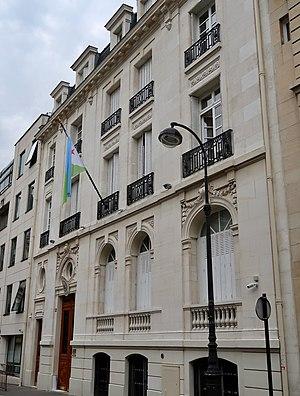
Ambassade de Djibouti en France, 26 rue Émile-Menier (Paris 16e).
L'ambassade de Djibouti en France est la représentation diplomatique de la République de Djibouti auprès de la République française. Elle est située au 26 rue Émile-Menier, dans le 16ᵉ arrondissement de Paris, la capitale du pays. Son ambassadeur est, depuis 2014, Ayeid Mousseid Yahya.
Cet article liste les représentations diplomatiques de Djibouti à l'étranger, en excluant les consulats honoraires. Les relations extérieures de Djibouti sont gérées principalement par le président comme chef de l'État, le Premier ministre en tant que chef du gouvernement, et le ministre des Affaires étrangères.